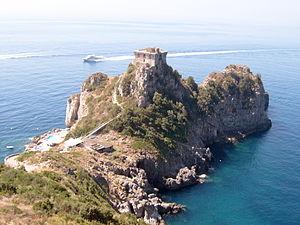
Conca dei Marini est une commune italienne de la province de Salerne dans la région Campanie en Italie.